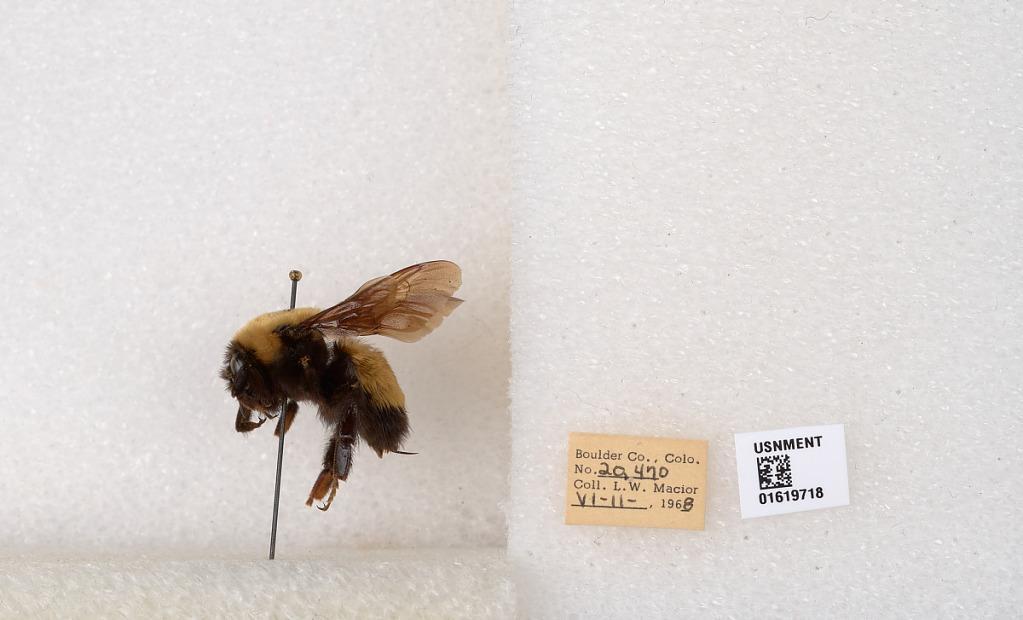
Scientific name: Bombus (Bombus) nevadensis Cresson